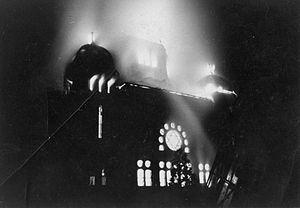
La nuit de Cristal est le pogrom contre les Juifs du Troisième Reich qui se déroula dans la nuit du 9 au 10 novembre 1938 et dans la journée qui suivit. Ce pogrom a été présenté par les responsables nazis comme une réaction spontanée de la population à la mort le 9 novembre 1938 d’Ernst vom Rath, un secrétaire de l'ambassade allemande à Paris, grièvement blessé deux jours plus tôt par Herschel Grynszpan, un jeune Juif polonais d'origine allemande. En fait, le pogrom fut ordonné par le chancelier du Reich, Adolf Hitler, organisé par Joseph Goebbels et commis par des membres de la Sturmabteilung, de la Schutzstaffel et de la Jeunesse hitlérienne, soutenus par le Sicherheitsdienst, la Gestapo et d'autres forces de police.